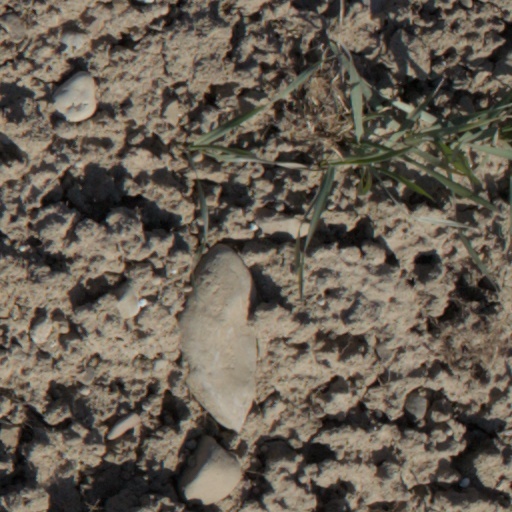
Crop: wheat